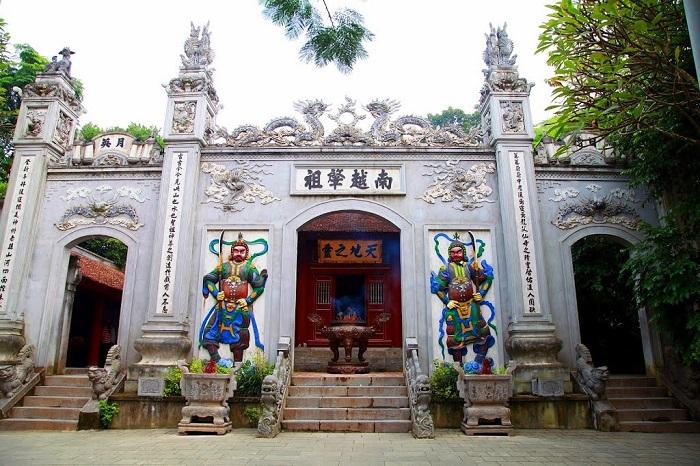
có một cái lư hương xuất hiện ngay trước cổng của ngôi đền